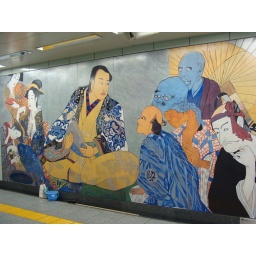
in a subway station, close to the fish market